Governors Island

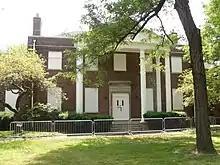
The Army YMCA

The Army still retained a military presence on the island, and in the 1830s, it constructed several new buildings, such as officers' barracks and a hospital. The Army also added masonry seawalls and opened an "administrative and training center" starting from the 1850s. The erection of the recruiting center and barracks resulted in the creation of Nolan Park, to the east for Fort Columbus. Together with these changes, a grassy area was cleared between Fort Columbus and Castle Williams to allow better vantage points should defensive attacks be launched. Other Army structures included a muster station that operated throughout the Mexican–American War and American Civil War, as well as a music school. Still, most of the troops continued to live in tents. To accommodate Army personnel's religious requirements, a small Gothic Revival chapel for Protestants was built on Governors Island in 1846.